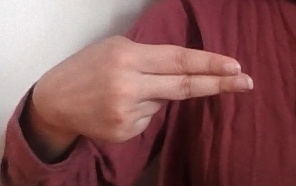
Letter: ain